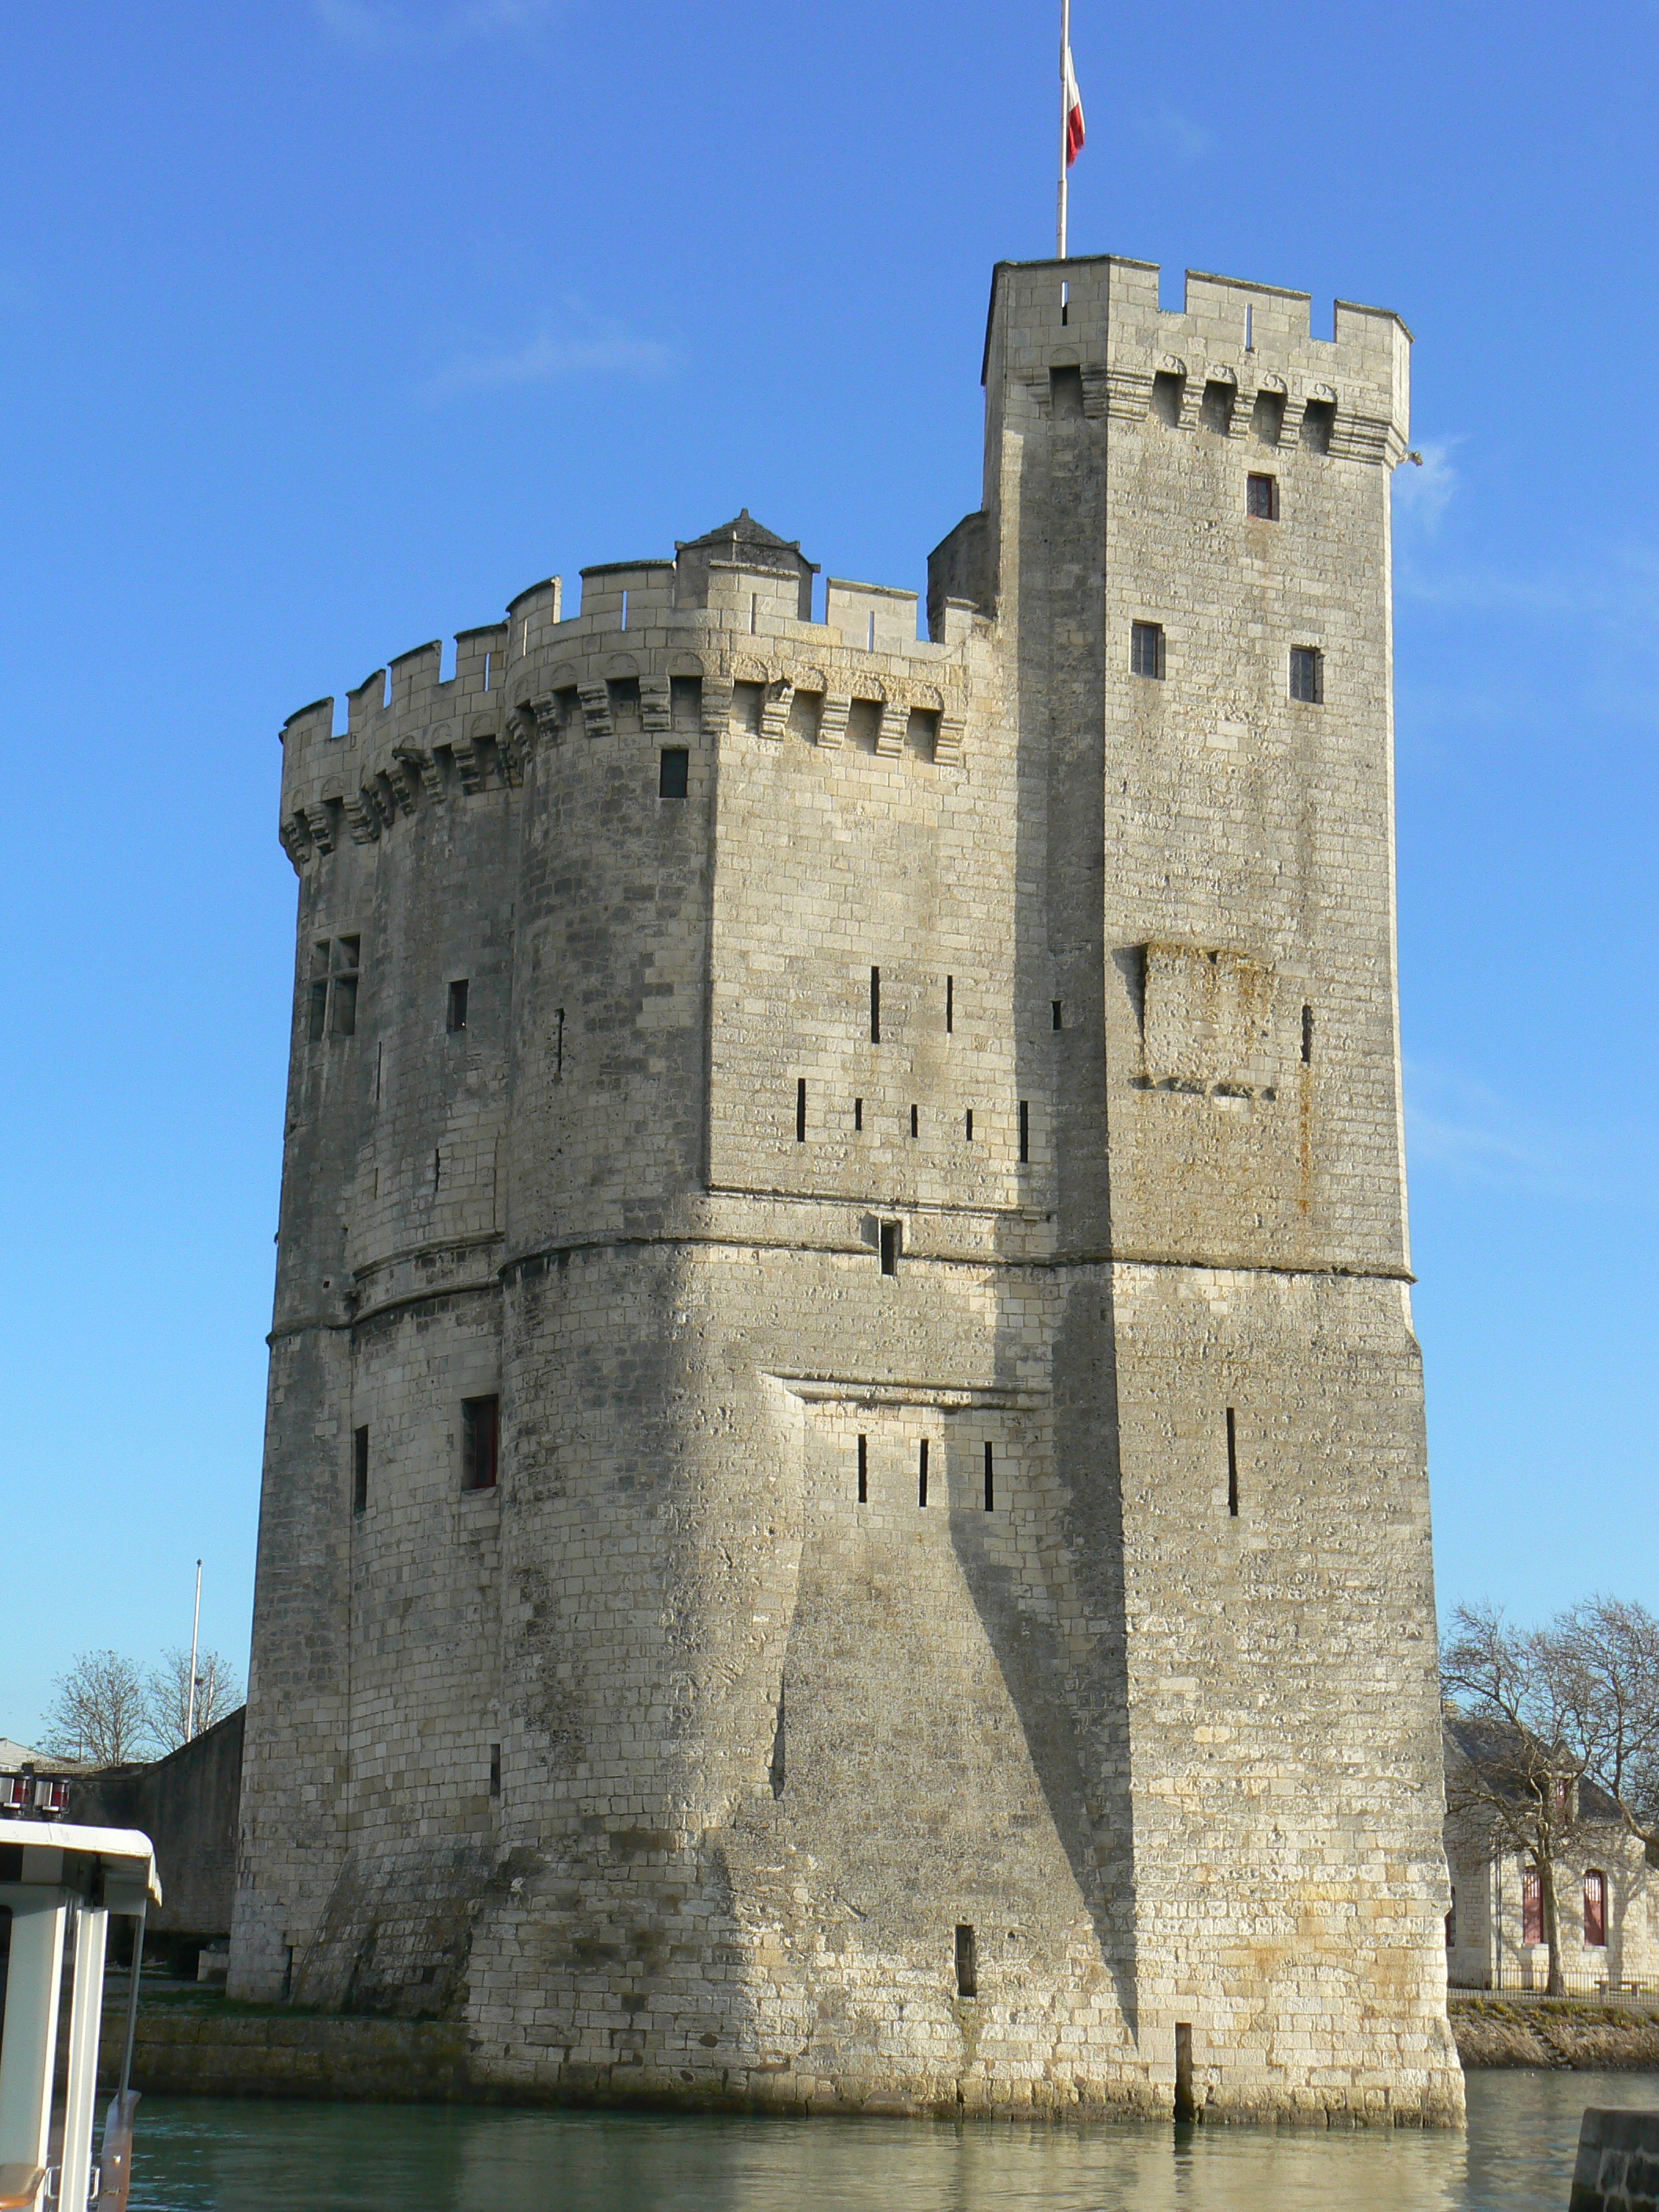
building, chateau, france, tower, castle, port, fortification, fortress, moat, charente maritime, historic site, the rochelle, ancient history